Sakatayama double suicide

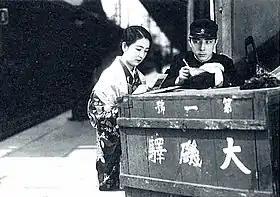
A scene from the movie "Love Tied to Heaven."

"The Tokyo Nichi Nichi Shimbun" dated November 11 published a photo of the two taken with a self-timer. It further explained the background of the two men. These were all of interest to the Japanese public at the time;